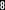
Number: 8